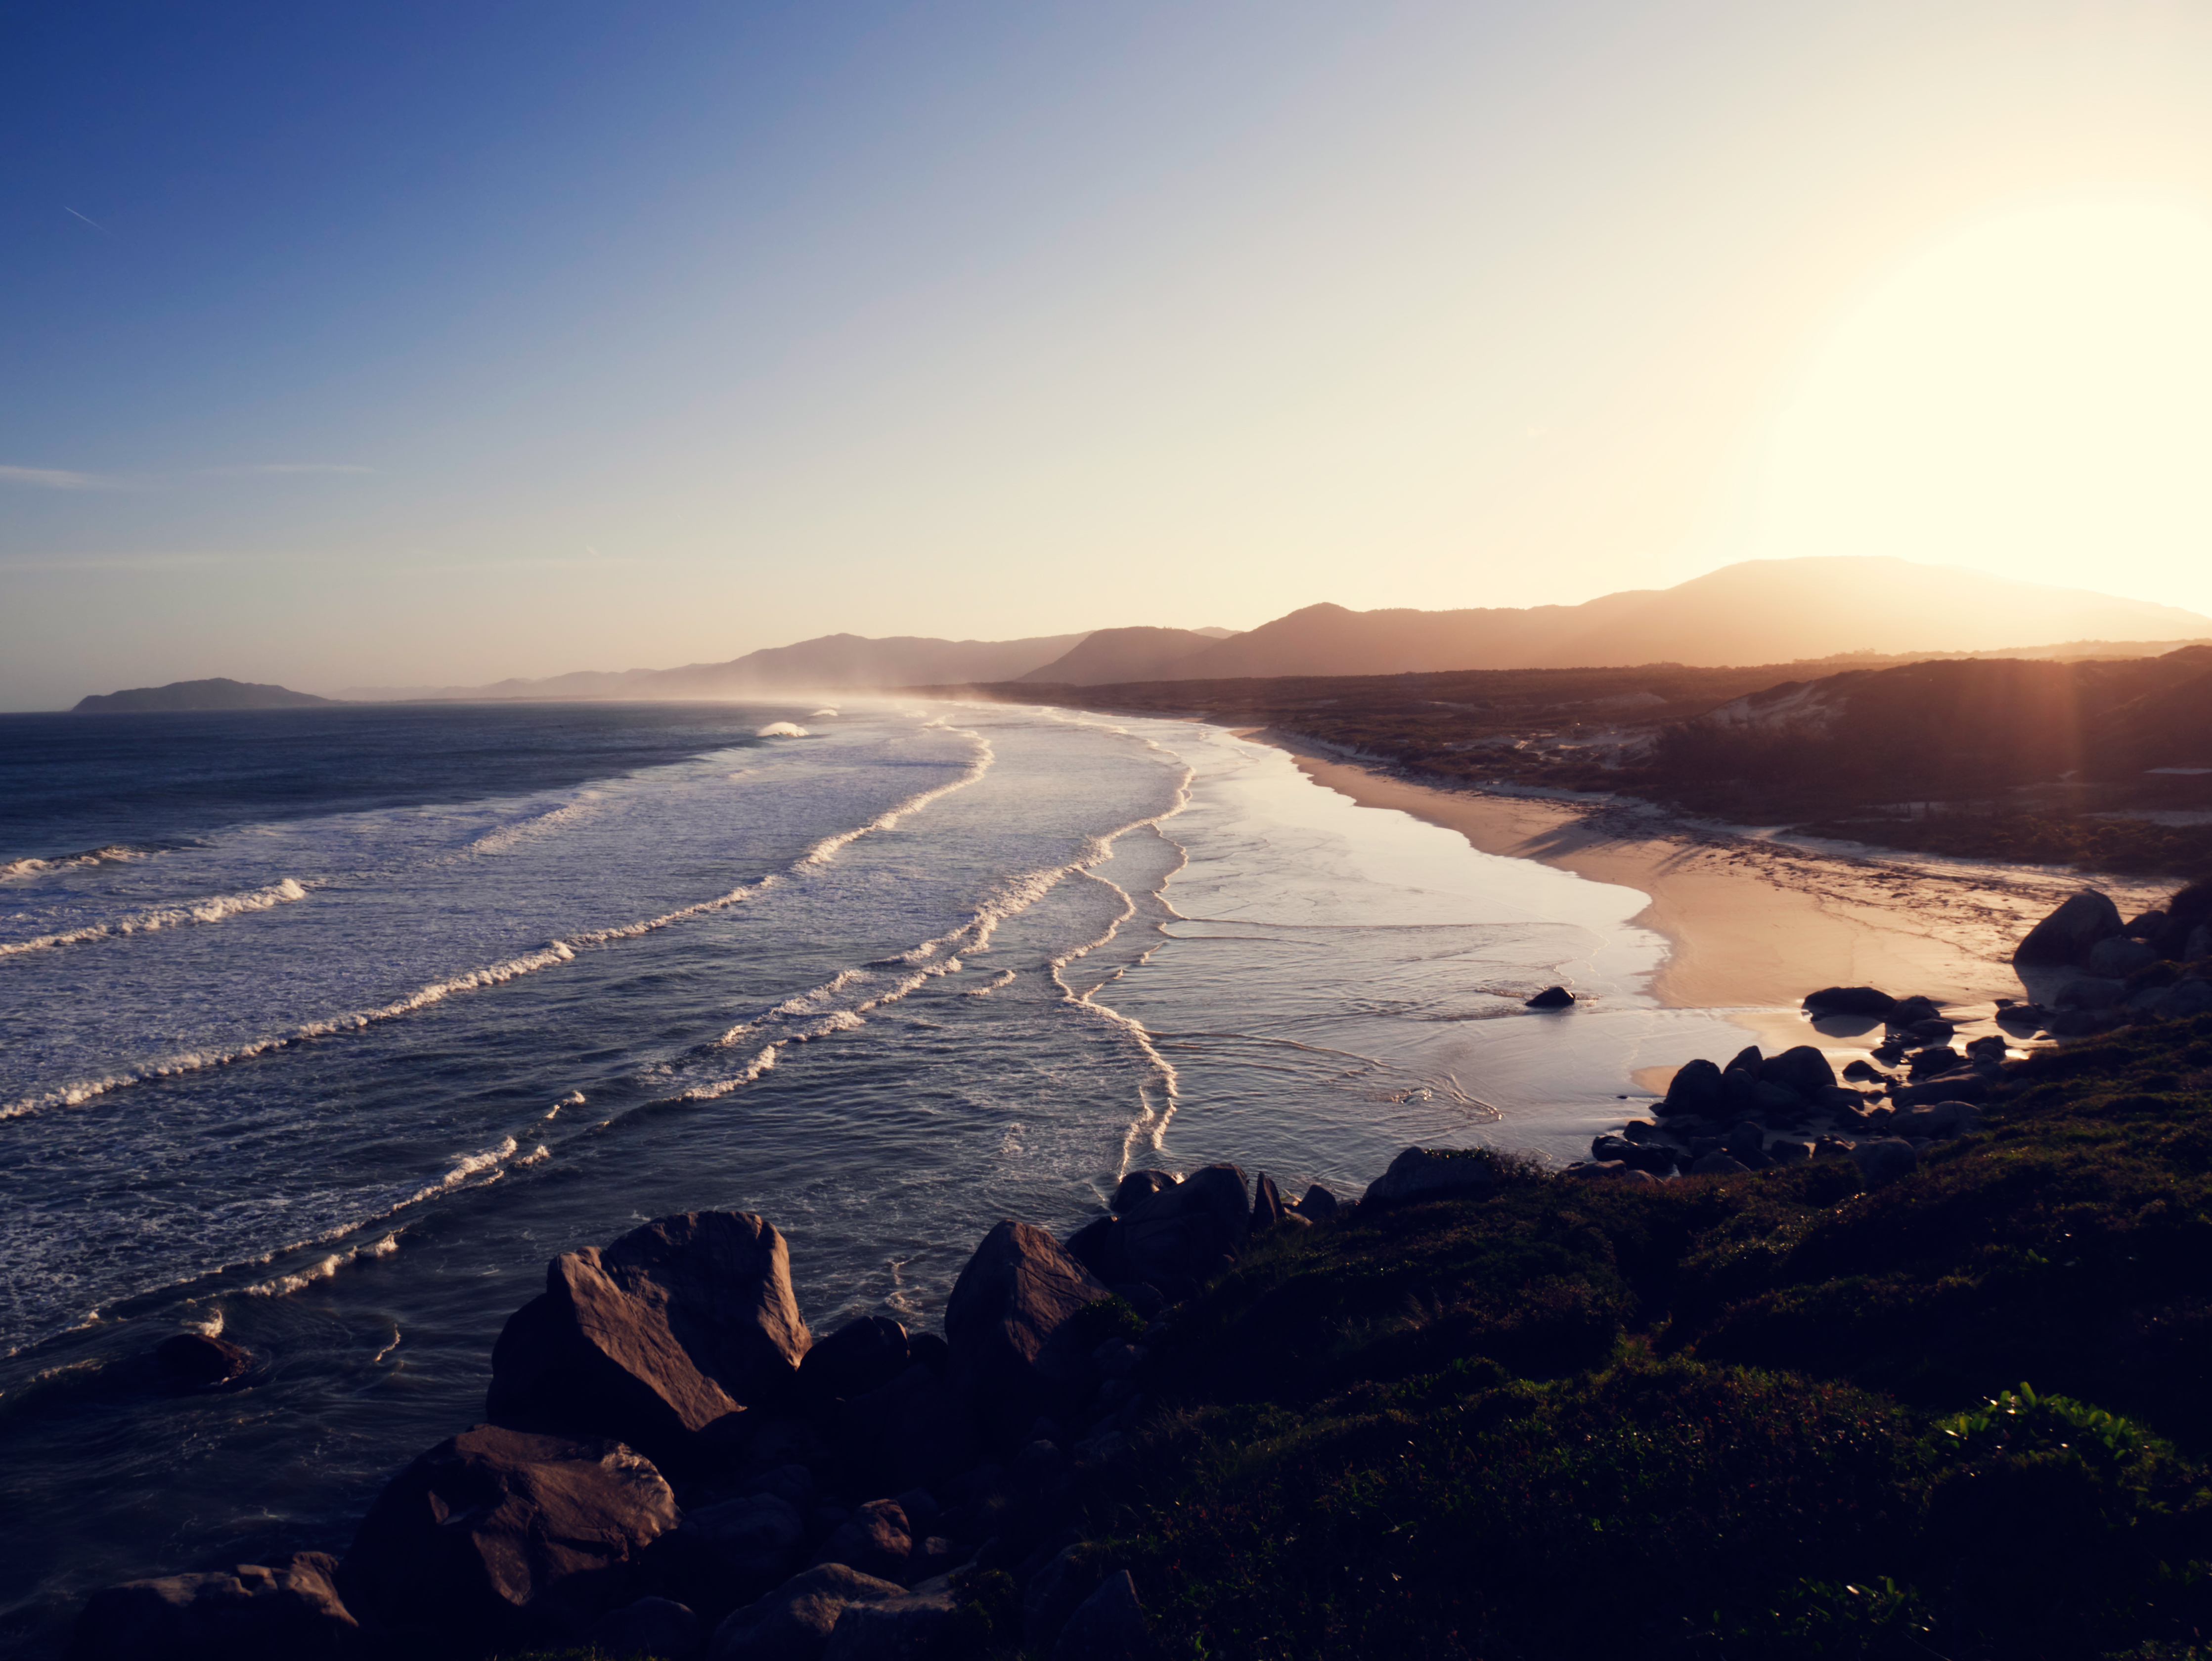
ocean, beach, waves, sand, surf, coast, seashore, seaboard, stones, evening, nature, brazil, sea, sky, body of water, shore, horizon, headland, coastal and oceanic landforms, sunset, water, morning, sunrise, terrain, wave, calm, sunlight, sun, cliff, dawn, dusk, cape, reflection, promontory, wind wave, loch, bay